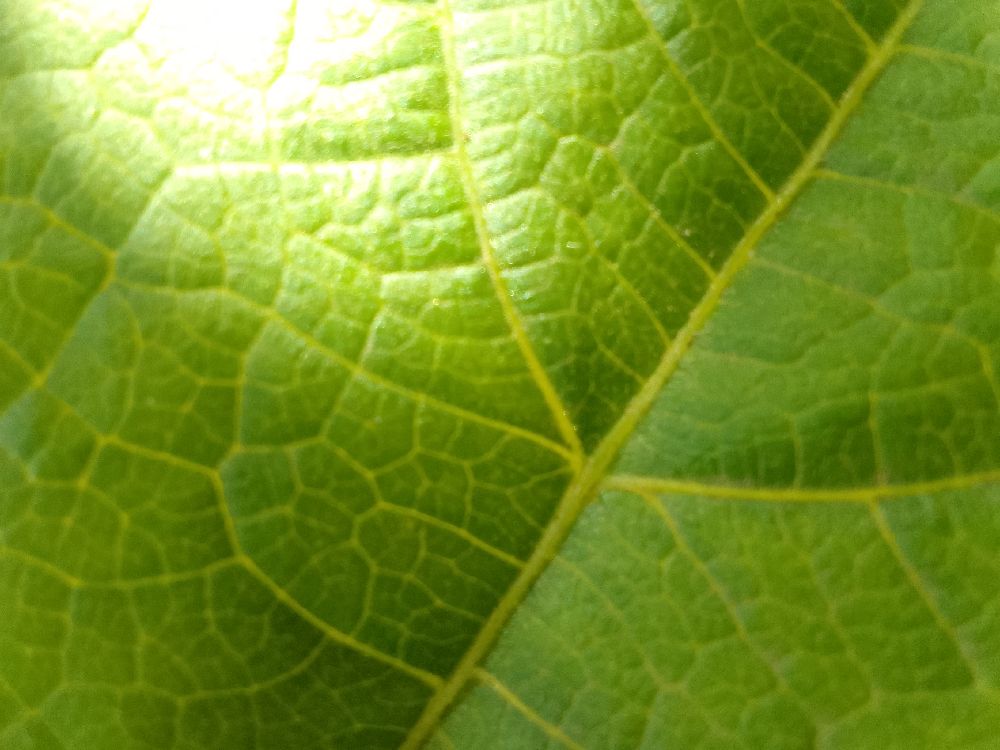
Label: healthy